Operation Perch

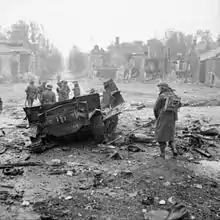

Tanks of the Panzer-Lehr Division arrived to seal off the north and west exits from Villers-Bocage but were ambushed by British anti-tank guns and several were disabled before the British position was silenced. The was ambushed in the town centre. Several Tigers and a Panzer IV were knocked out by anti-tank guns, a Sherman Firefly and British infantry. The disabled tanks were later set on fire and British and German infantry fought throughout the afternoon. The British positions were bombarded by heavy artillery and several German attacks were repulsed by British field artillery firing over open sights. A British company was overrun, a platoon taken prisoner and the battalion headquarters came under fire. Hinde decided that the brigade group should withdraw until morning to Point 174, an area of high ground to the west of Villers-Bocage near Amayé-sur-Seulles. At 20:00, the withdrawal began under cover of an artillery bombardment and was accomplished largely unmolested.